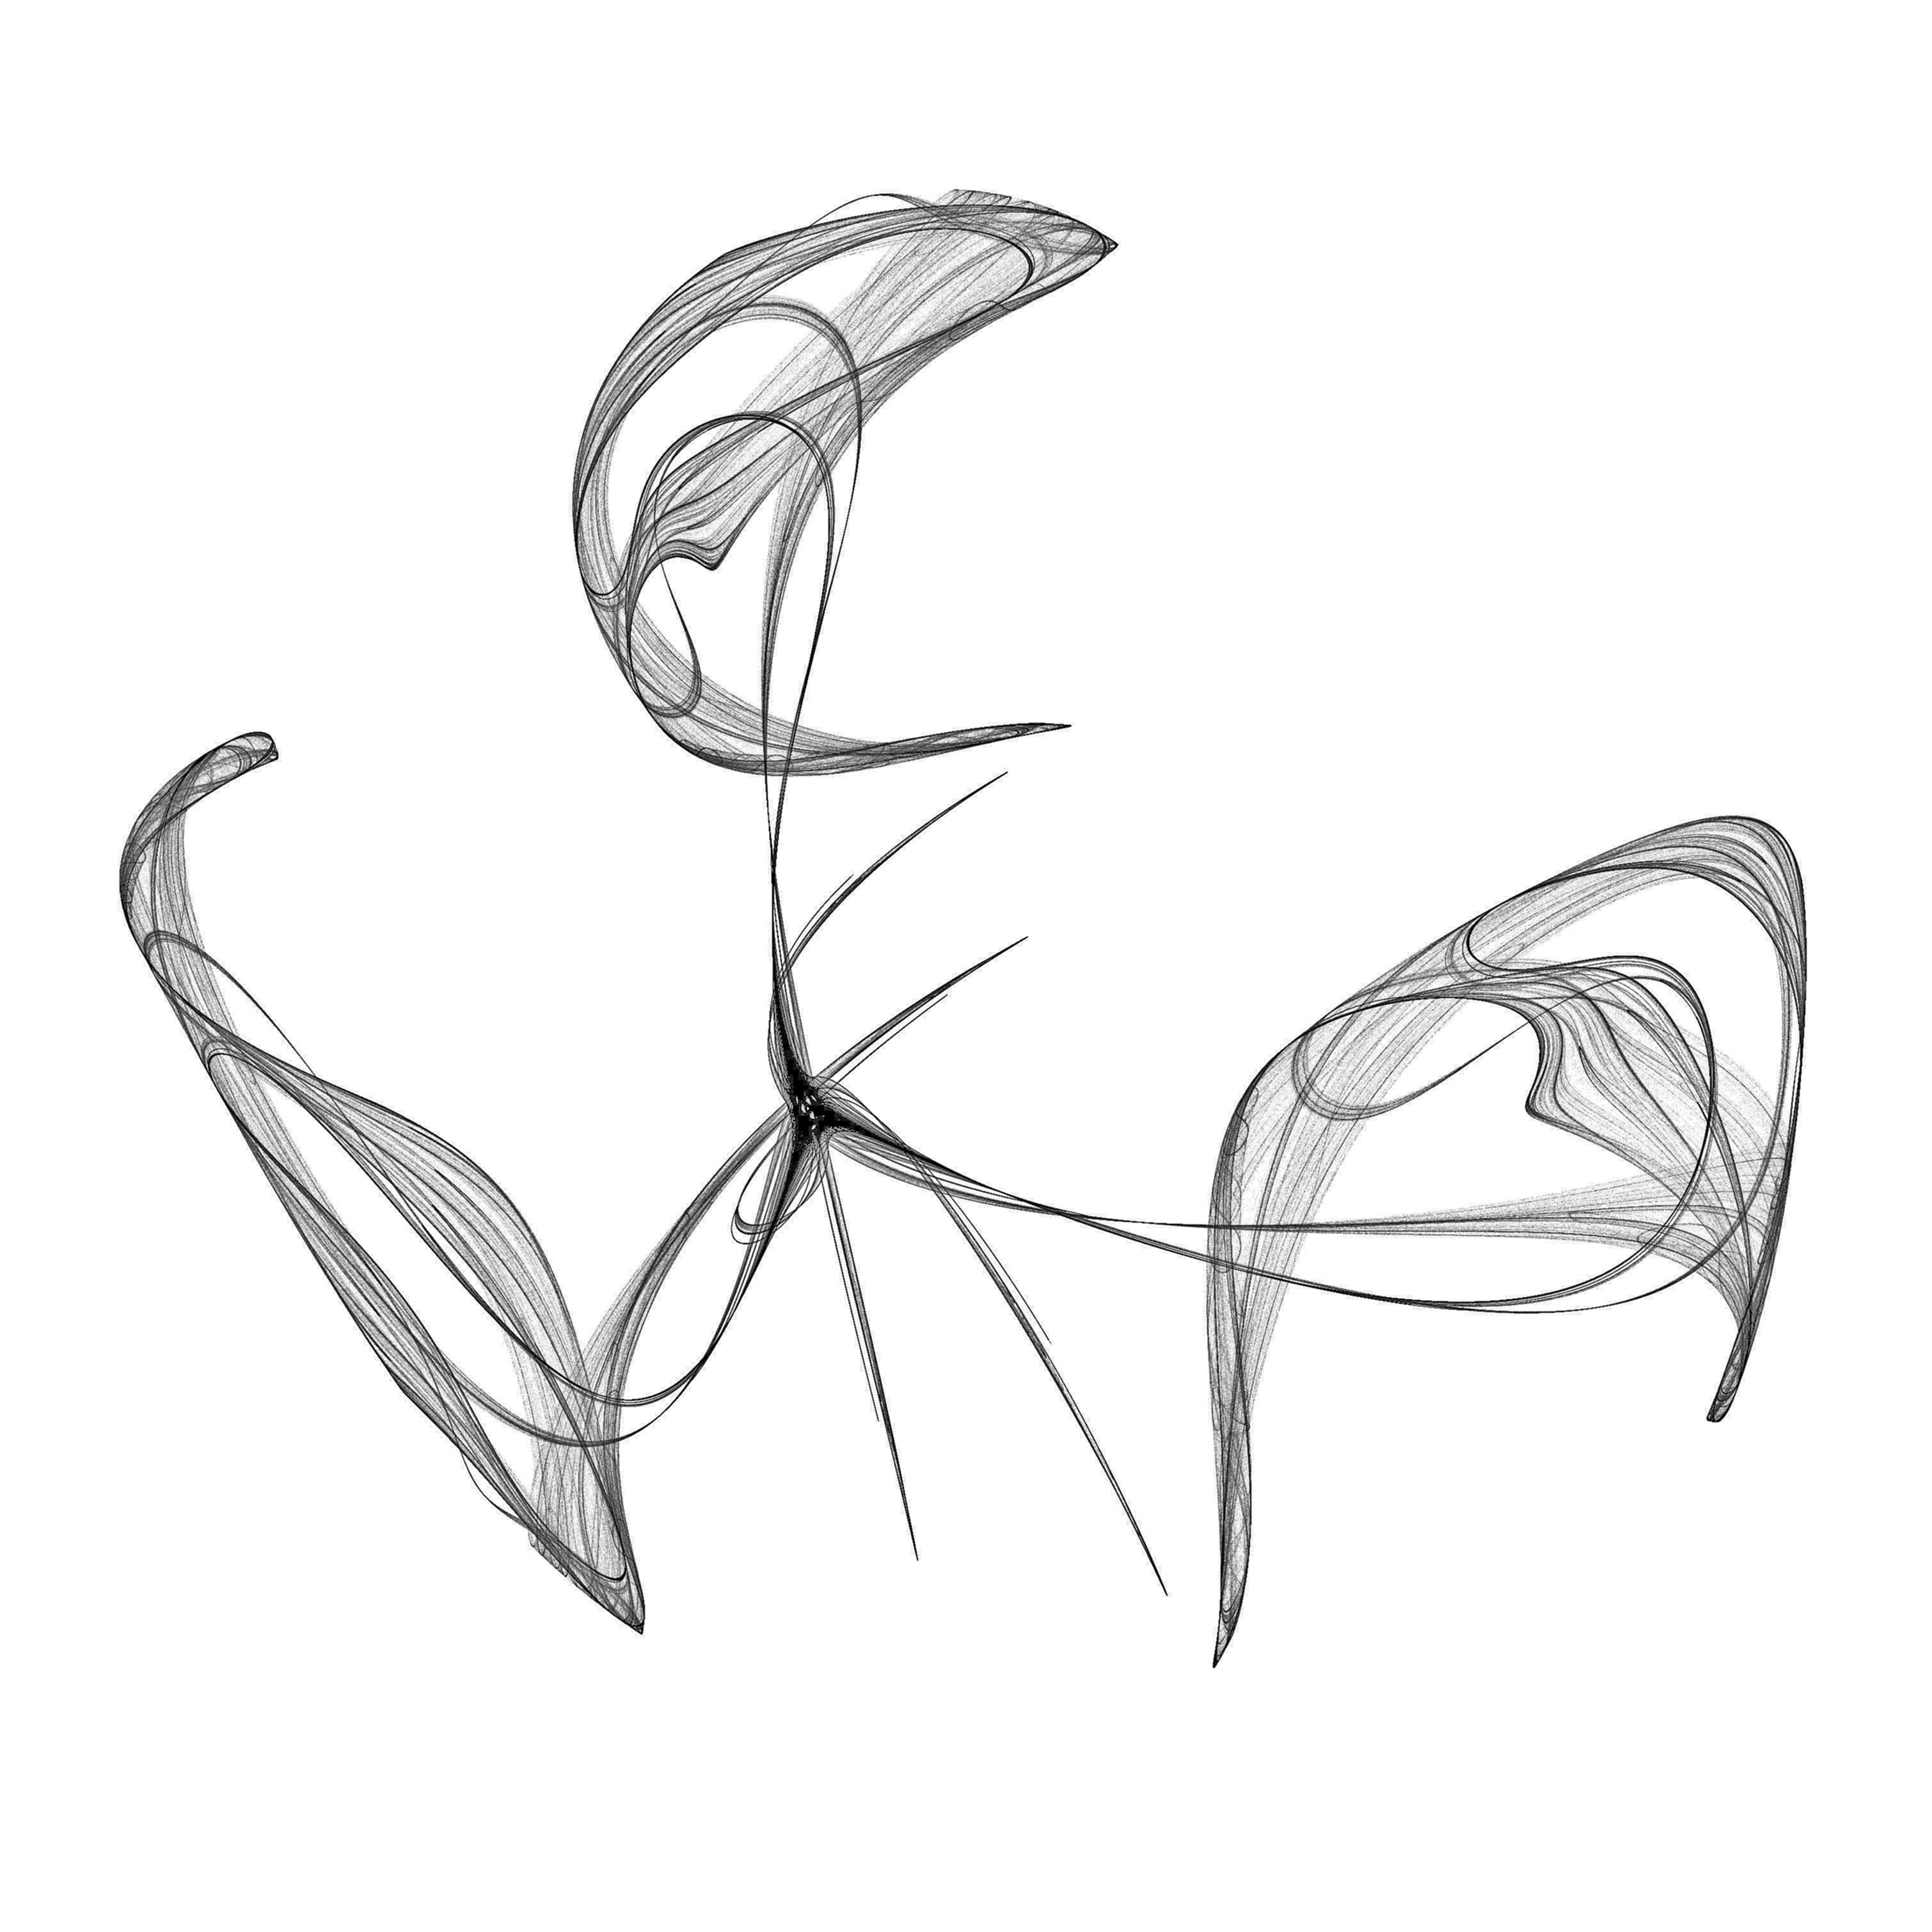
wing, line, arm, artwork, sketch, drawing, illustration, line art, figure drawing